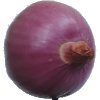
Label: Onion Red Peeled 1